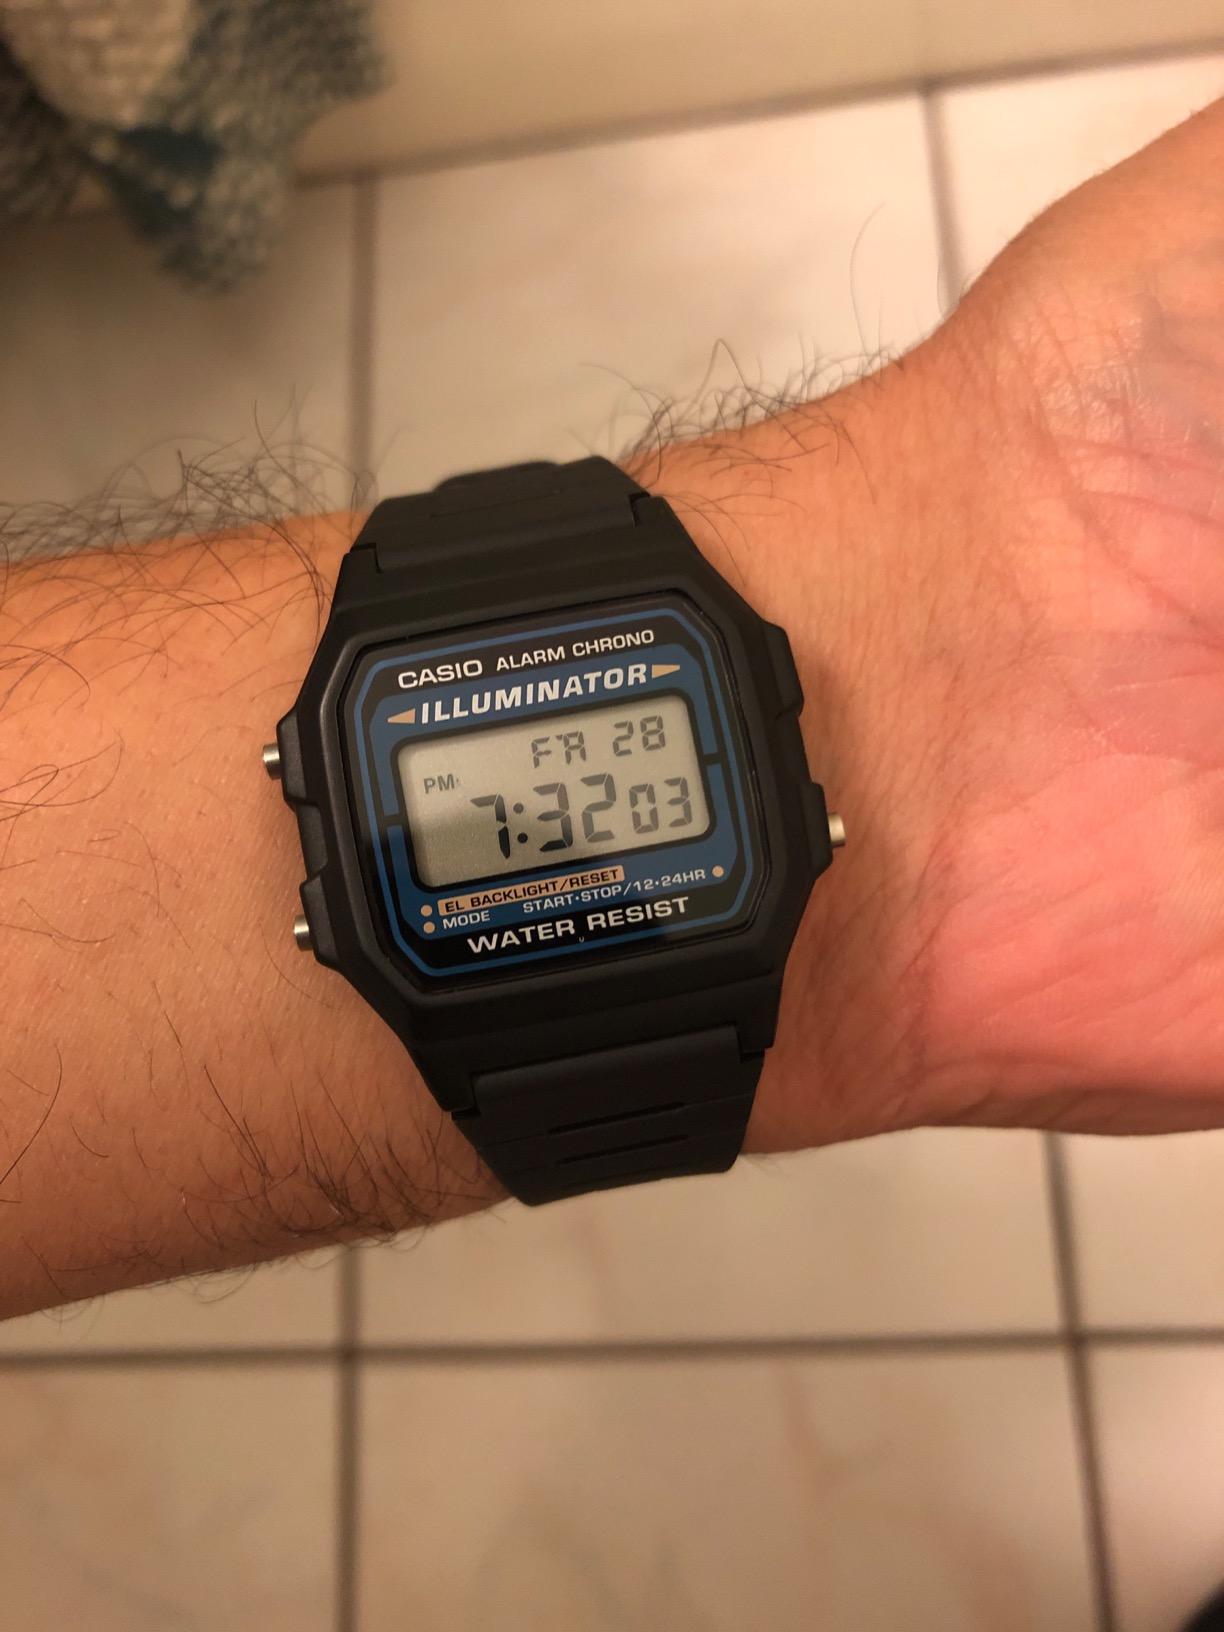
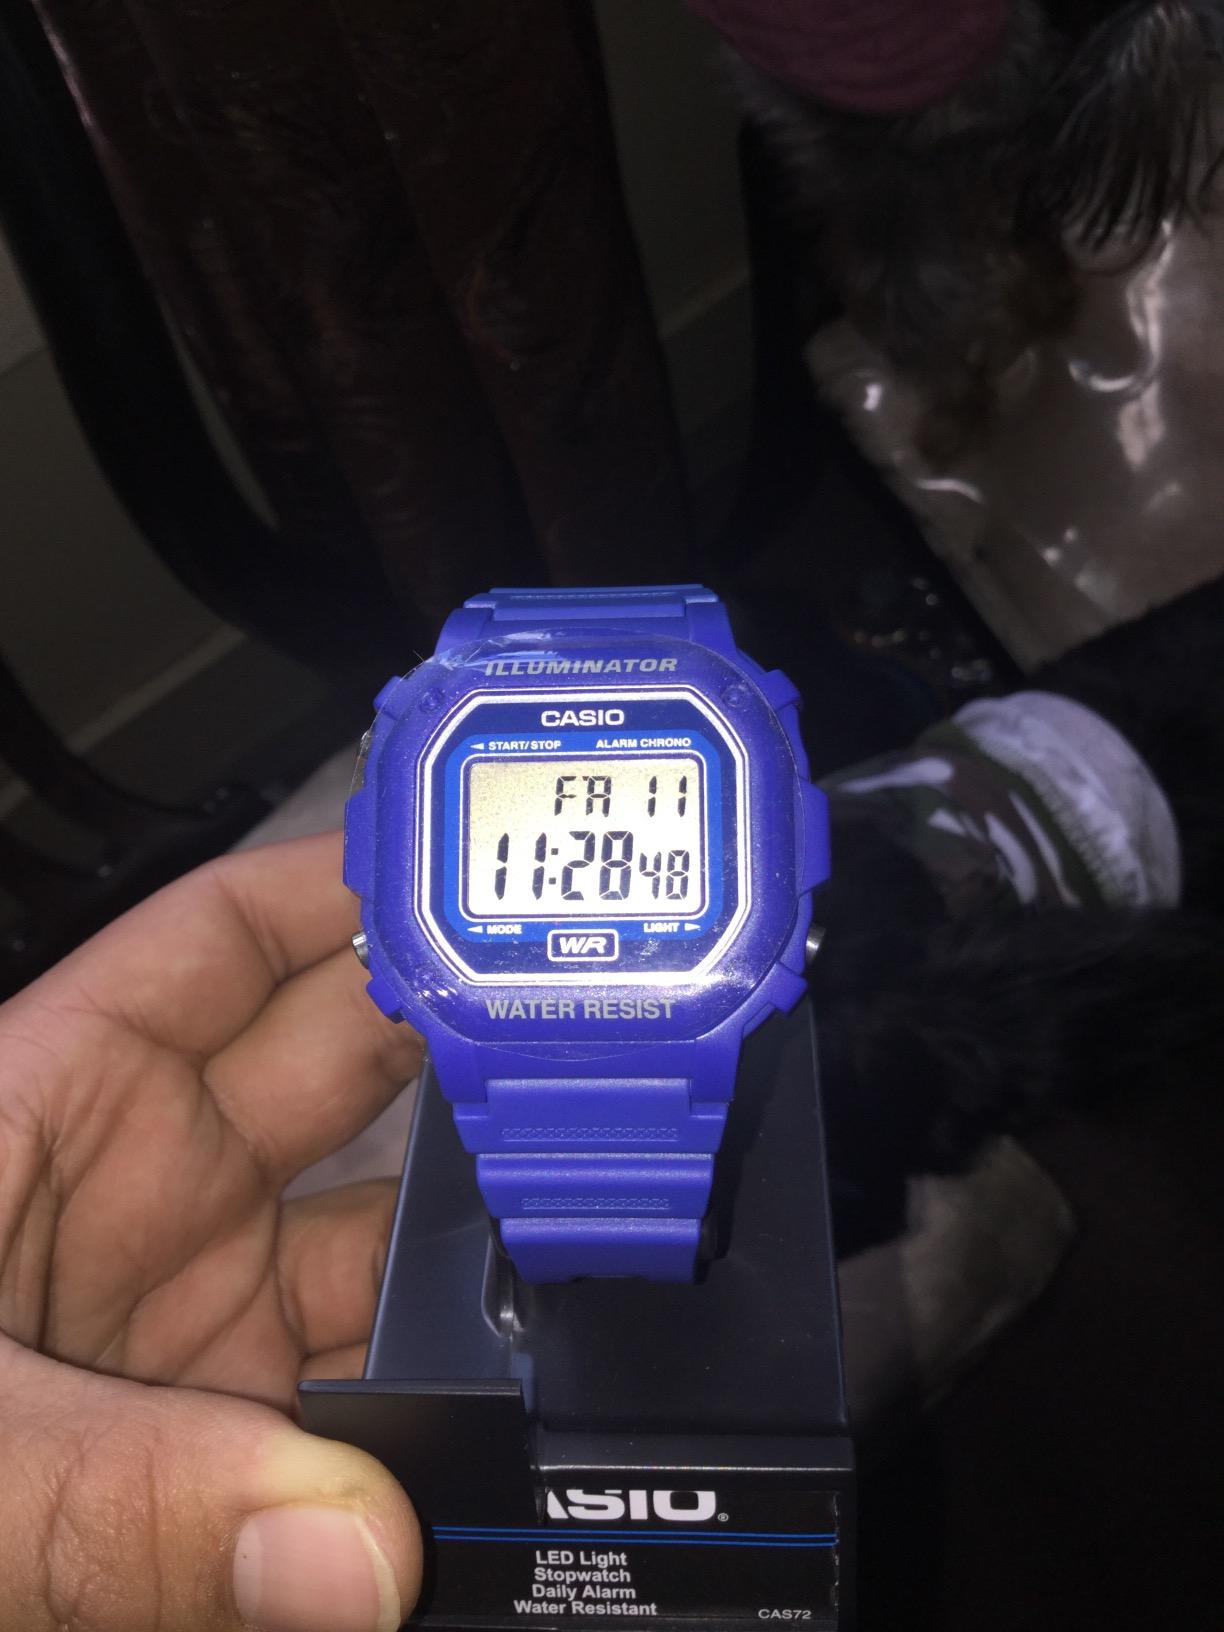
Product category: accessories_watch
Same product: no